Buddhism and violence

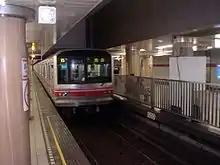
Kasumigaseki Station in Japan, one of the many stations affected during the attack by the Aum Shinrikyo cult

The Supreme Patriarch likened the King's decisions to the necessary role of the leader or protector of a group or family to take the risk in leading others. The Supreme Patriarch quoted an ancient saying, "When a herd of cattle is fording a stream, if the leading ox leads straight, all the oxen will follow straight." Additionally, he compared the role of king or leader to that of a parent, who must ensure a child takes bitter medicine in times of illness. In so doing, he supports his argument that the King knew better than the Abbot, or than the citizenry, in his choice to supply soldiers to the Western Conflict in World War I.